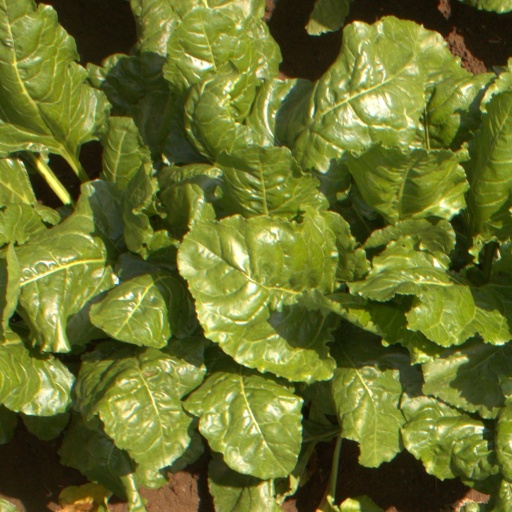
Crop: sugar beet